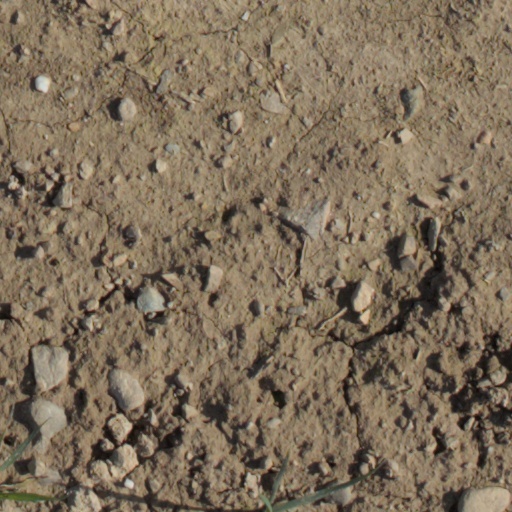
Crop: wheat